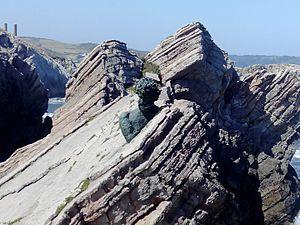
Philippe Pierre Cousteau, né le 30 décembre 1940 à Toulon et mort le 28 juin 1979 à Alverca au Portugal, est un plongeur sous-marin, océanographe et cinéaste français.